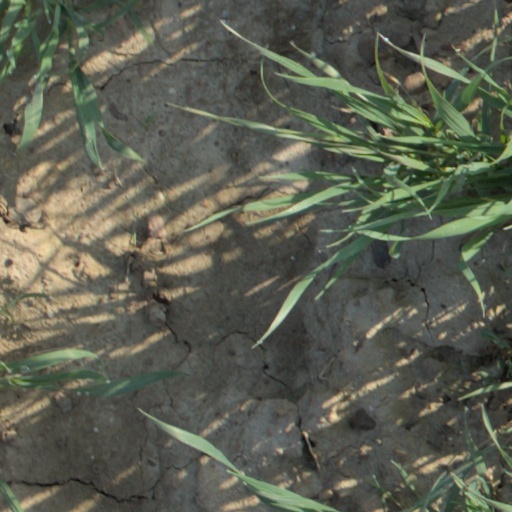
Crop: wheat